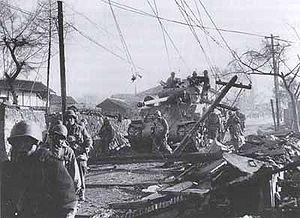
La bataille du Chongchon, également connu comme la bataille du fleuve Chongchon ou la Campagne occidentale de la seconde phase, est une bataille décisive dans la guerre de Corée qui se déroule du 25 novembre au 2 décembre 1950, le long de la vallée du fleuve Chongchon en Corée du Nord. En réponse à la réussite de la « campagne de la première phase » lancée par les Chinois contre les forces des Nations unies, le général Douglas MacArthur lance l'offensive « À la maison pour Noël » afin d'expulser les forces chinoises de Corée et mettre fin à la guerre. Anticipant cette réaction, le commandant de l’Armée des volontaires du peuple chinois, Peng Dehuai prévoit une contre-offensive, surnommée la « campagne de la seconde phase », contre l’avancée des forces de l'ONU.